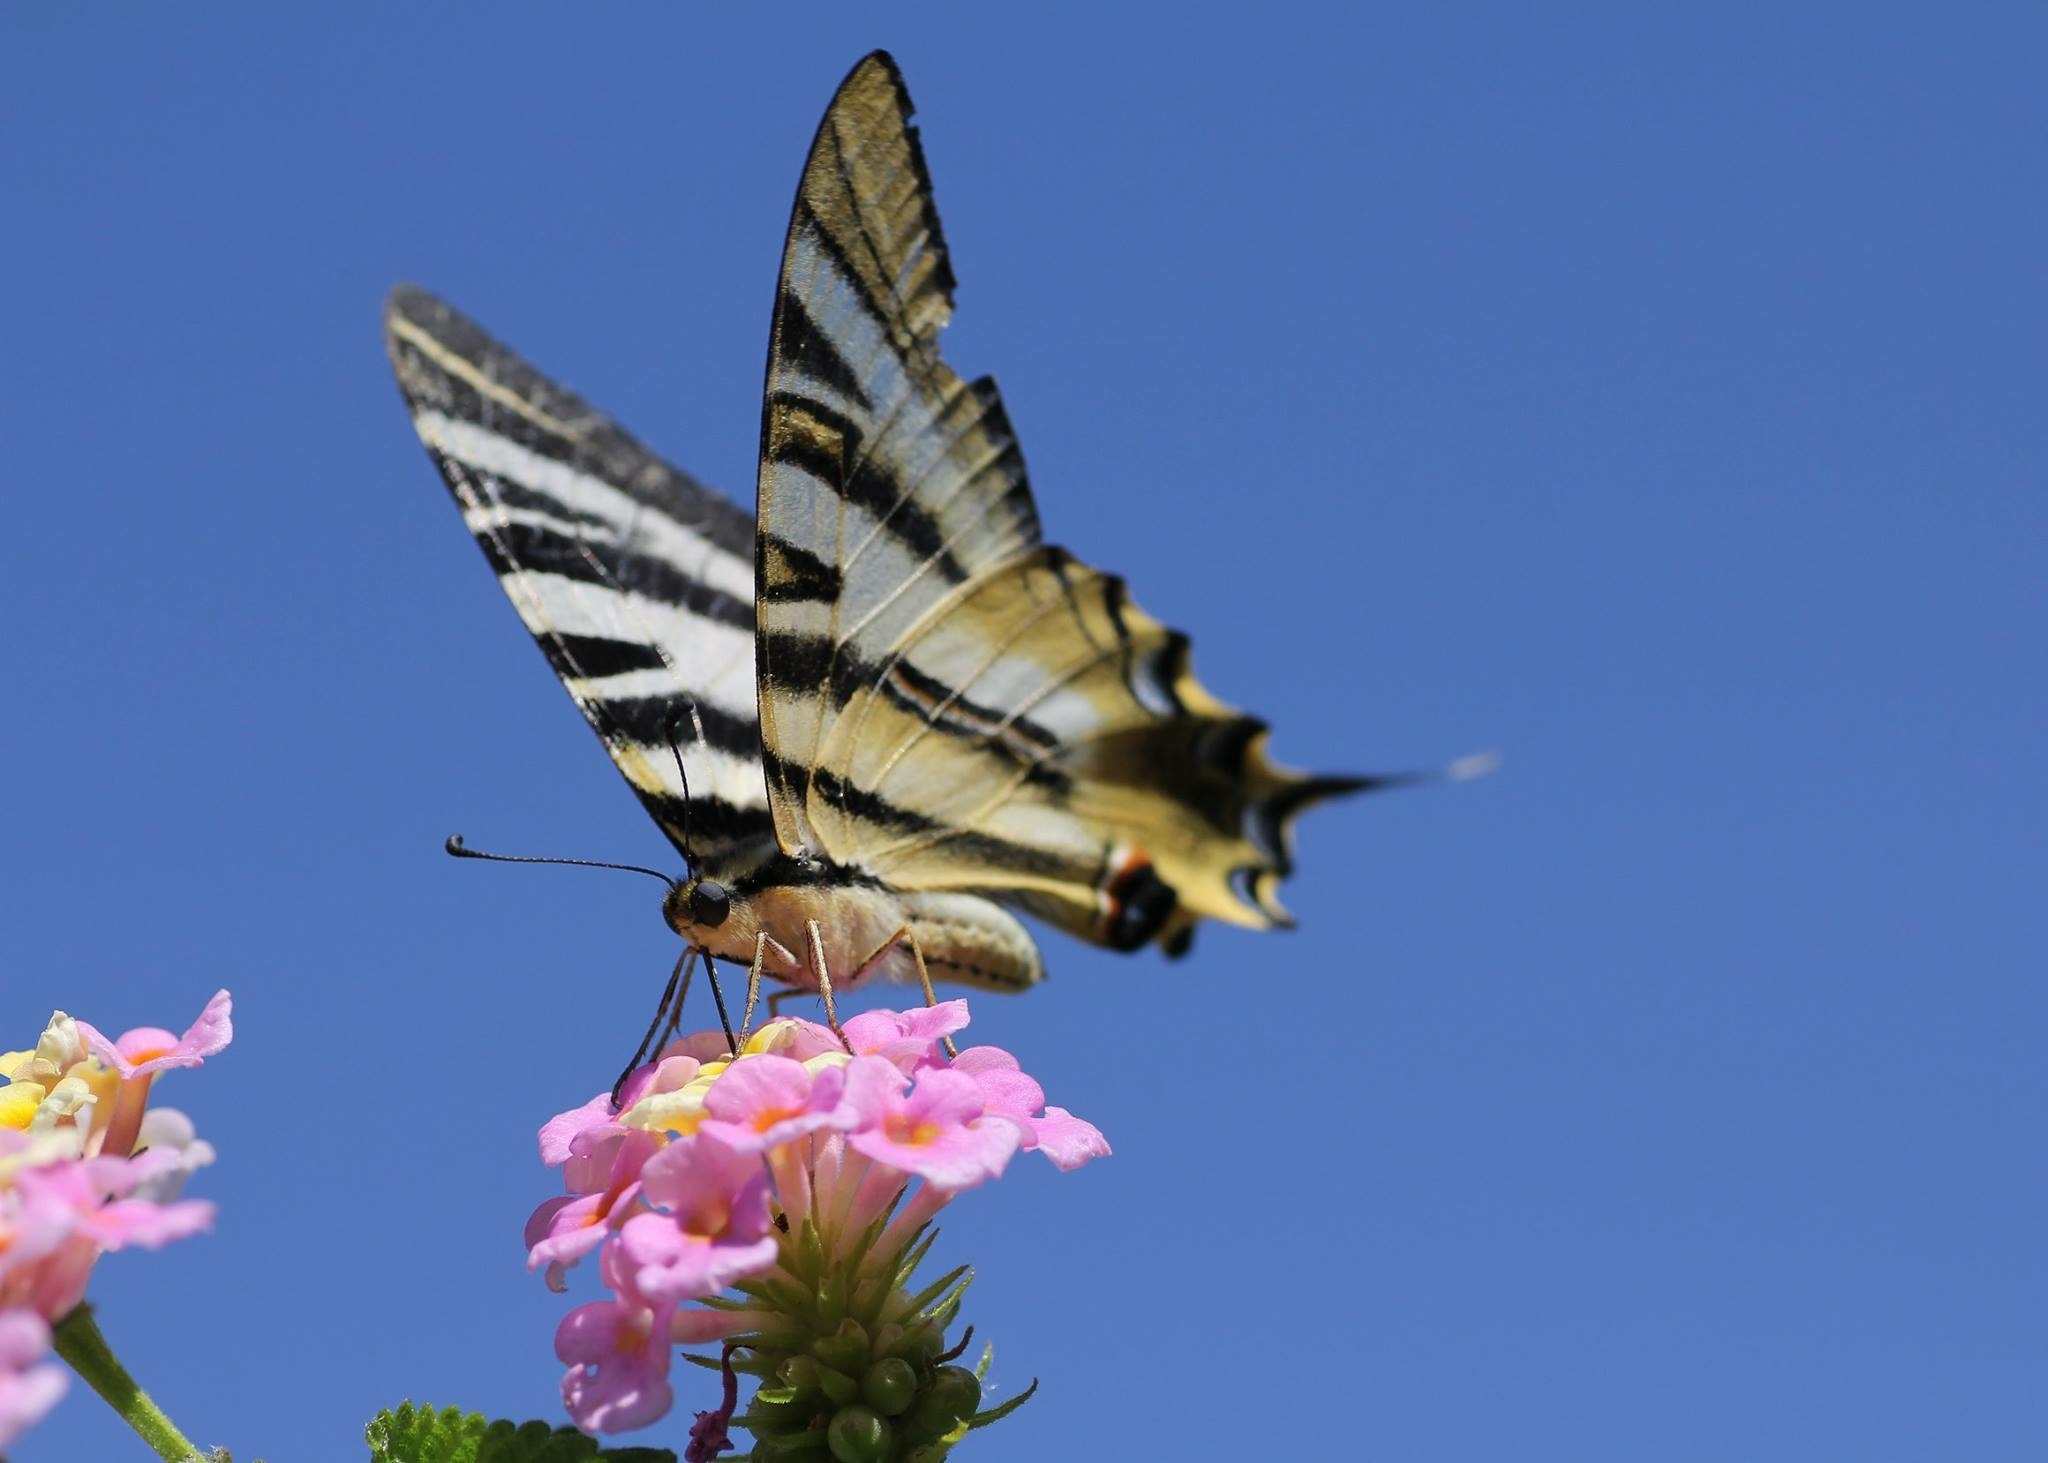
wing, flower, insect, butterfly, fauna, invertebrate, pollinator, butterflies in the garden, hostal, in a flower, moths and butterflies